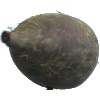
Label: beetroot